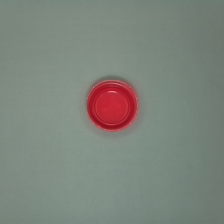
Color: red/orange/pink/fuchsia/brown
Cap type: standard cap